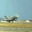
Label: airplane